Dina Butti

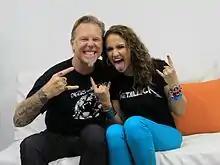
Dina Butti with James Hetfield of Metallica

As the lead reporter for "Studio One", Butti became known for her quirkiness on camera and willingness to take part in the featured activities, including diving with sharks with the Discovery Channel’s Sharkman Mike Rutzen, racing with racecar driver Humaid Al Masaoud, dressing up as Super Girl at Comic Con, wrestling with MMA fighters and co-hosting with hyenas, snakes, and lions sitting beside her. During this time, Butti met and interviewed stars from various fields, including Ronan Keating, Kim Kardashian, WWE wrestler Chris Jericho, celebrity chef Marco Pierre White, comedian Al Murray, UB40’s lead singer Ali Campbell, model Helena Christensen, radio and television host Chris Tarrant, the creator of the Chicken Soup for the Soul series Jack Canfield, and Bollywood actors Anushka Sharma, Ranveer Singh and Rahul Bose. Butti also began reporting live from events around town, including the Dubai International Film Festival.